Jeff Bridges

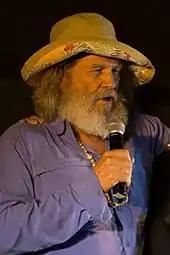
Bridges during a concert in 2016

In 2008, Bridges shaved his head to play the role of Obadiah Stane in the Marvel comic book adaptation of "Iron Man" starring Robert Downey Jr. In July 2008, at San Diego Comic-Con, he appeared in a teaser, reprising his 1982 fan favorite role of Kevin Flynn for "". Also in 2008 he acted in the HBO film "A Dog Year" earning a Primetime Emmy Award nomination. He then acted in the comedy films "How to Lose Friends & Alienate People" (2008), and "The Open Road" (2009). He gained widespread acclaim for his role as an alcoholic country singer in "Crazy Heart" (2009) for which he earned the Academy Award for Best Actor as well as the Golden Globe for Best Actor in a Drama and the Screen Actors Guild Award for Best Actor in a Leading Role. Bridges is one of the youngest actors ever to be nominated for an Academy Award (1972, age 22, Best Supporting Actor, "The Last Picture Show"), and one of the oldest ever to win (winning the Best Actor in 2010 at age 60 for "Crazy Heart").